Flipper (anatomy)

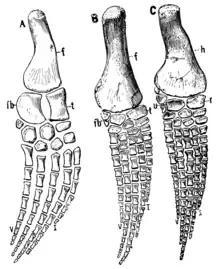
Illustration of plesiosaur flippers. "Meyerasaurus" and "Trinacromerum." From "The Osteology of the Reptiles" (1925)

Sea turtles evolved in the Cretaceous. Their flippers developed gradually by a series of stepwise adaptations, with the most fundamental traits of flippers appearing in the deepest nodes (the earliest times) in their phylogeny. These initial traits evolved only once among chelonioids, and the bauplan was refined through a secondary process of specialization.